Tim Martin (businessman)

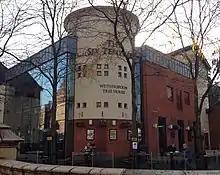
The Six Templars in Hertford, seen in November 2020

His early jobs included working on a building site in Ware, Hertfordshire, and acting as a sales representative for "The Times".